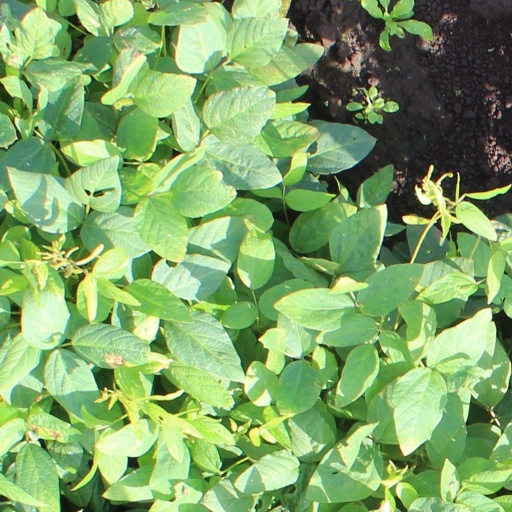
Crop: soybean